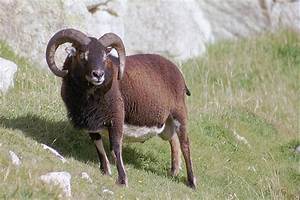
Label: sheep